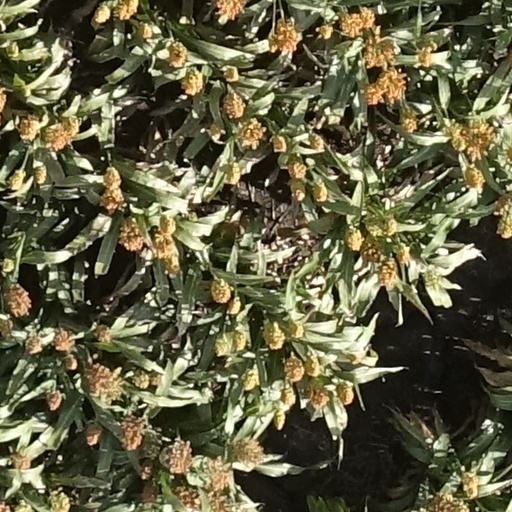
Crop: sorghum